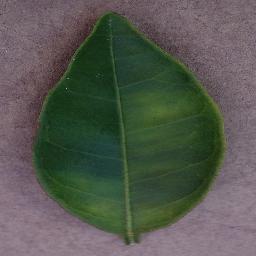
Label: Orange___Haunglongbing_(Citrus_greening)